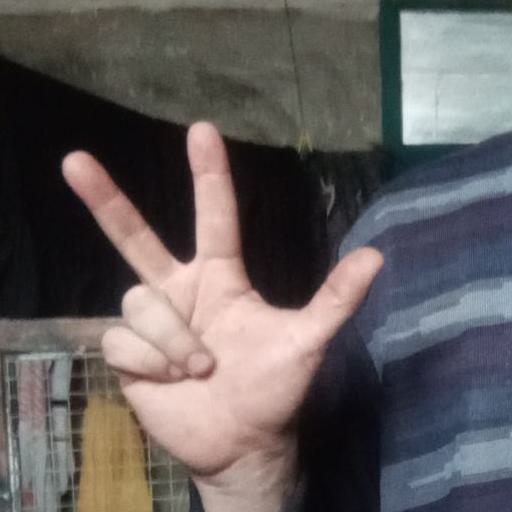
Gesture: three2